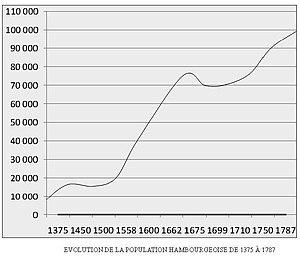
évolution de la population de Hambourg entre 1375 et 1787
Cet article traite de l’histoire de la ville de Hambourg durant l’époque moderne.